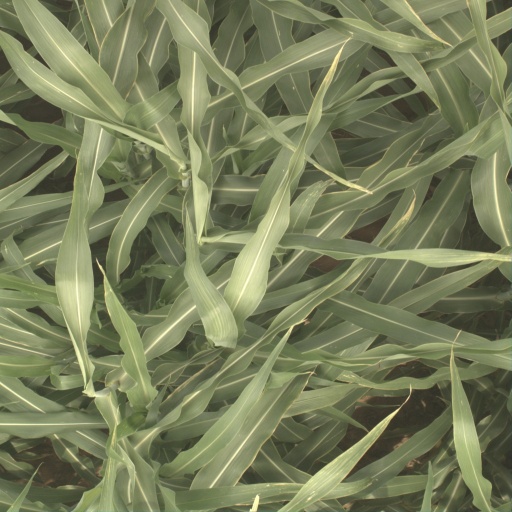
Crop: sorghum